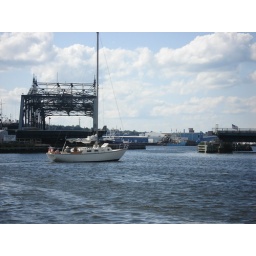
A sailboat under power goes through the bridge pass.